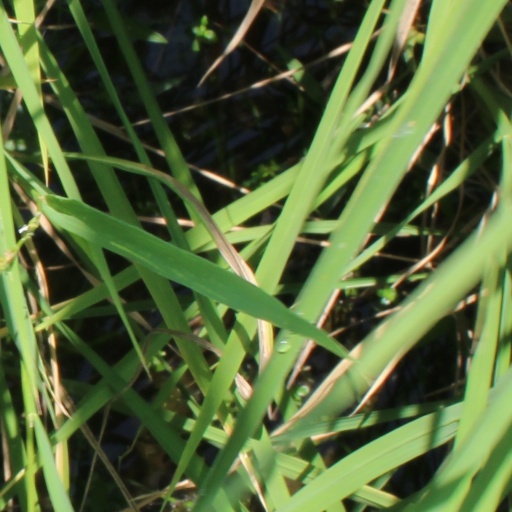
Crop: rice